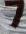
Number: 7